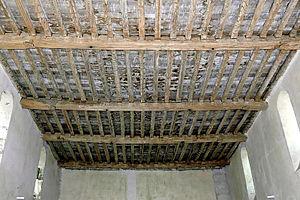
Plafond de l'église de Viffort, dans le sud de l'Aisne.
Viffort est une commune française située dans le département de l'Aisne, en région Hauts-de-France.